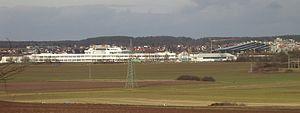
Brandstätter Groupe est une entreprise allemande, basée à Zirndorf, en Bavière. Le groupe est composé des entreprises de jouets Playmobil, Playmobil 1.2.3 Ltd, Inmold Ltd, Hob Electronics Ltd, Hob Components Ltd, HOB Inc, HOB GmbH & Co KG et Hob Software Ltd.